Nip Winters

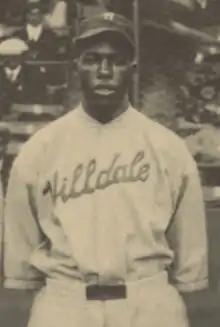
Winters at the 1924 Colored World Series.

James Henry Winters, Jr. (April 29, 1899 – December 12, 1971), nicknamed "Nip" and "Jesse", was an American pitcher and first baseman in Negro league baseball, playing for many top eastern teams from 1920 to 1933, and considered one of the top left-handed pitchers of his day. Winters also played in the Cuban Winter League in 1923 for Almendares.